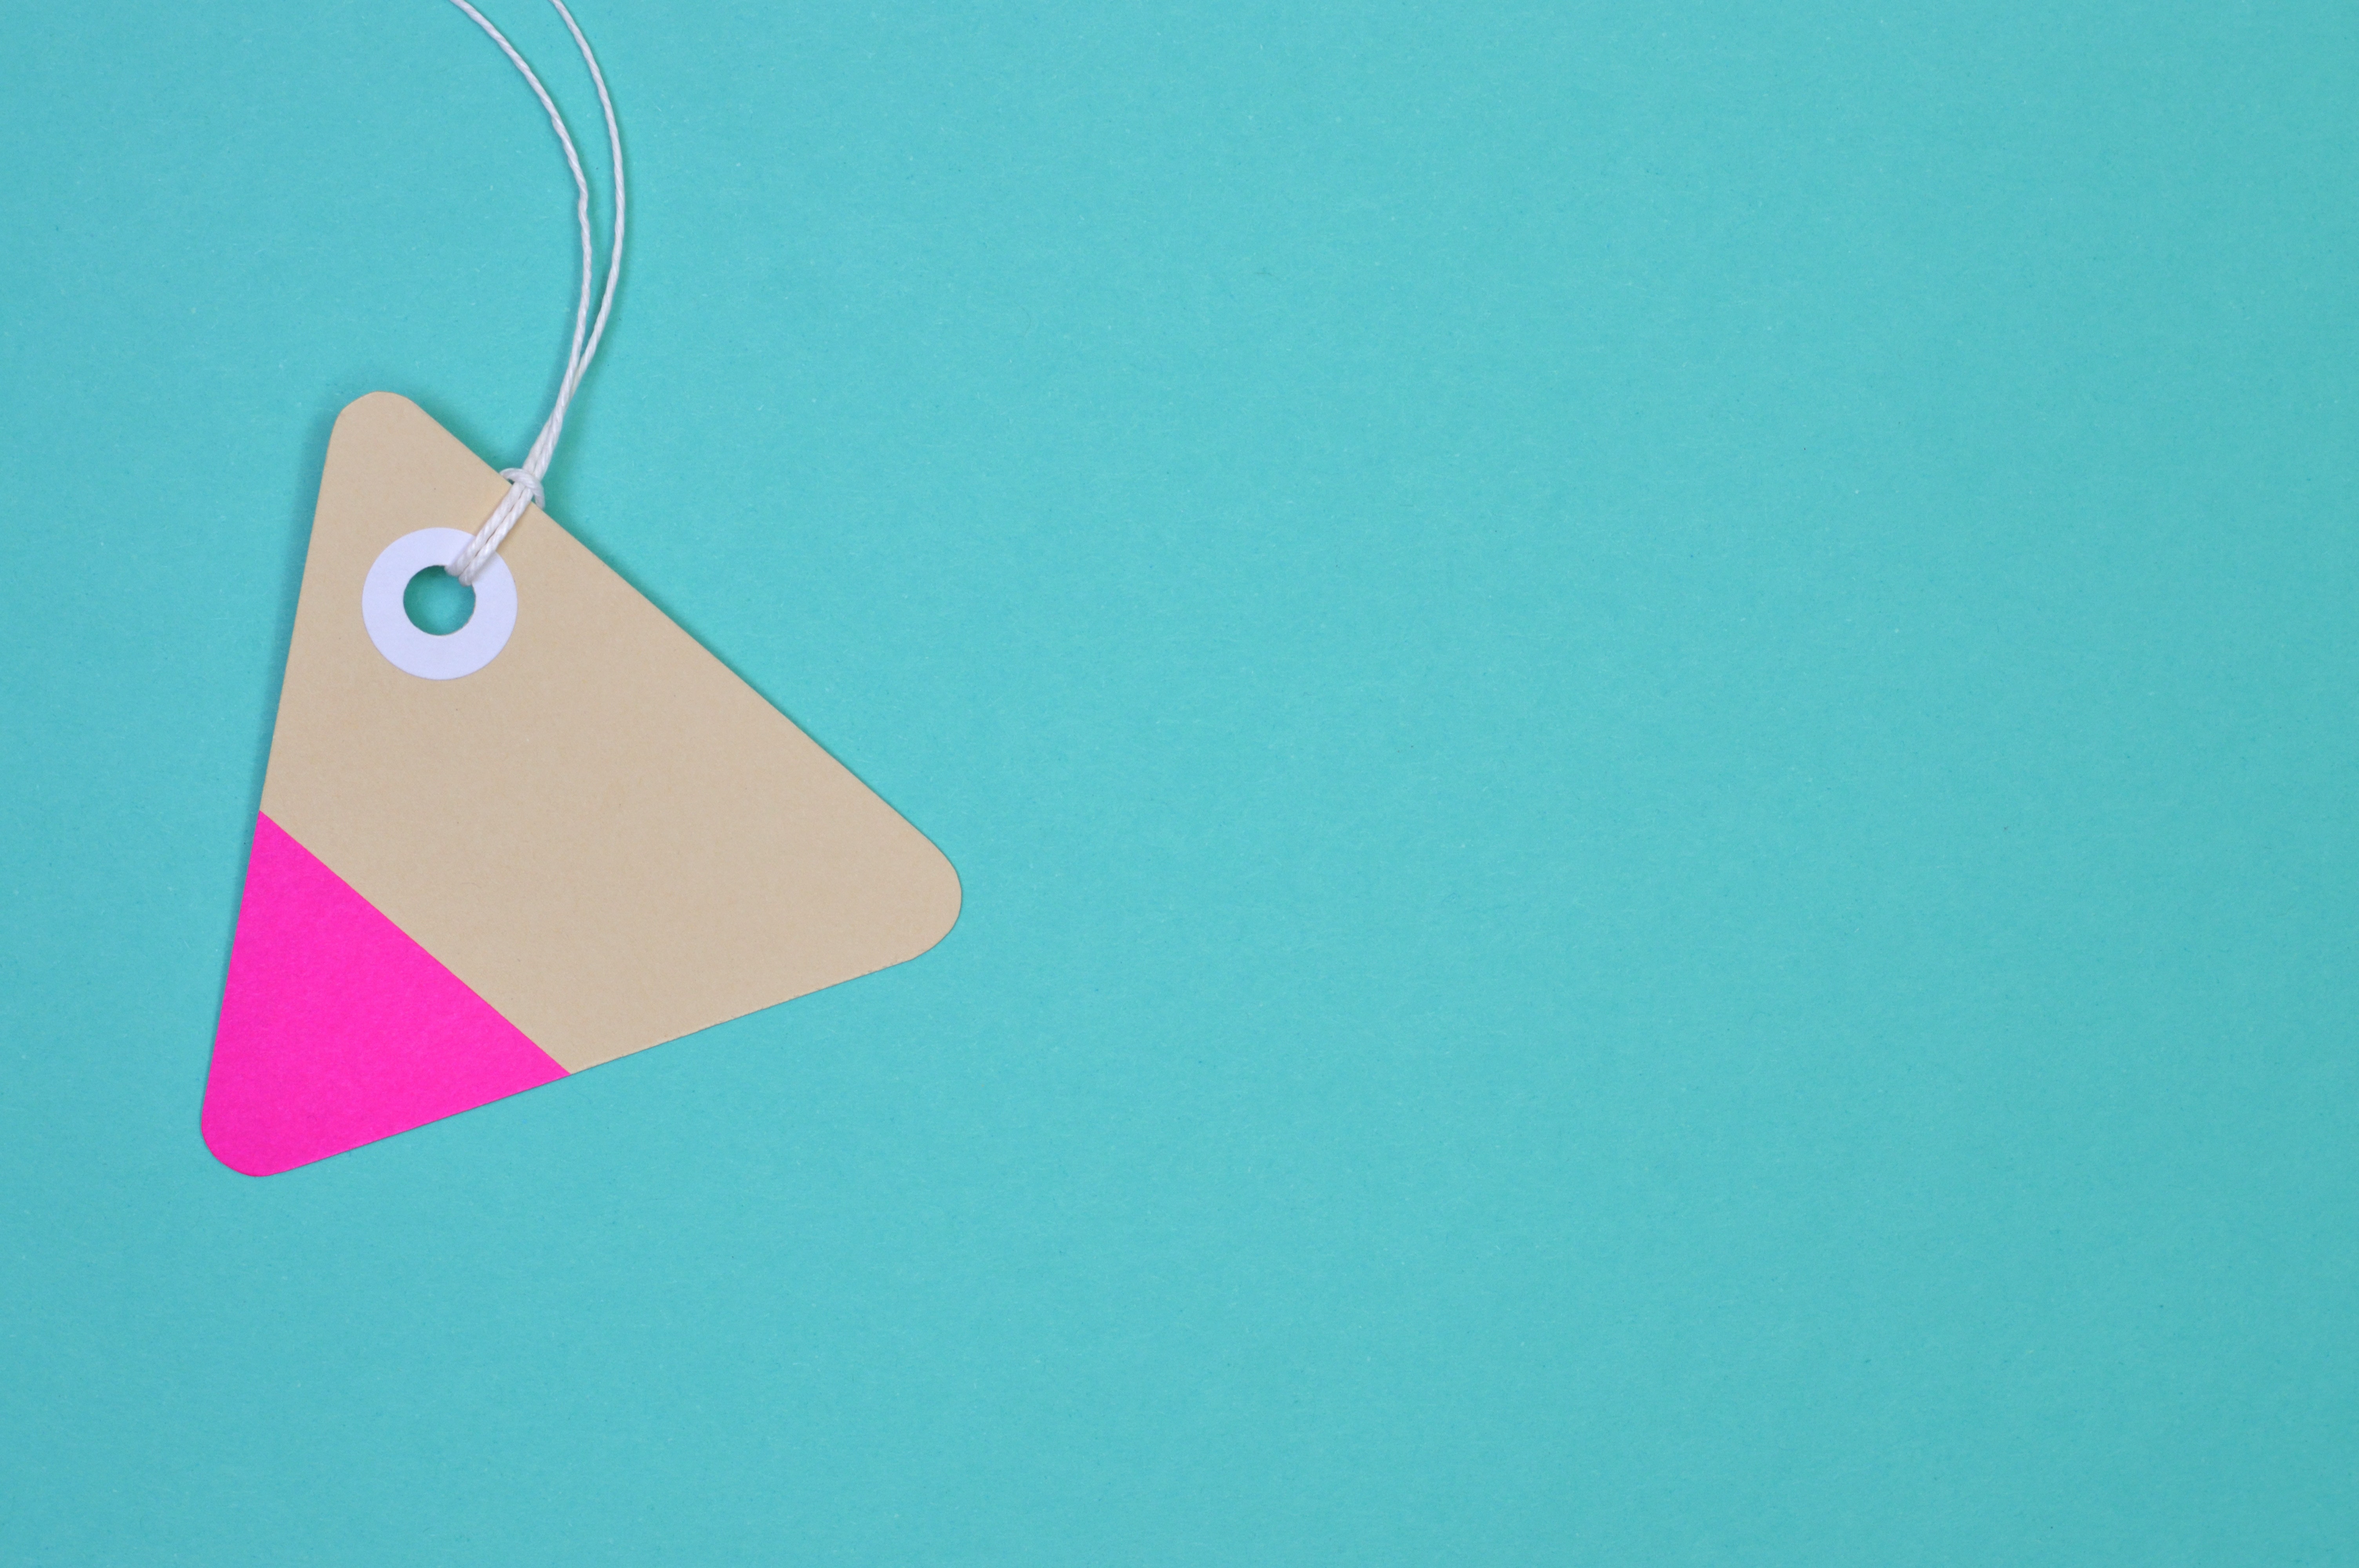
blue, turquoise, aqua, pink, azure, triangle, font, illustration, paper, logo, art